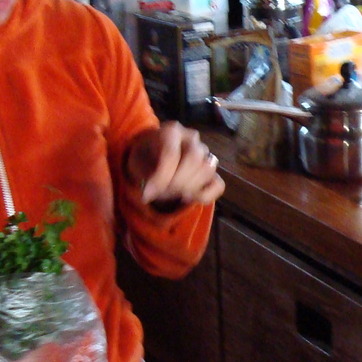
Material: skin